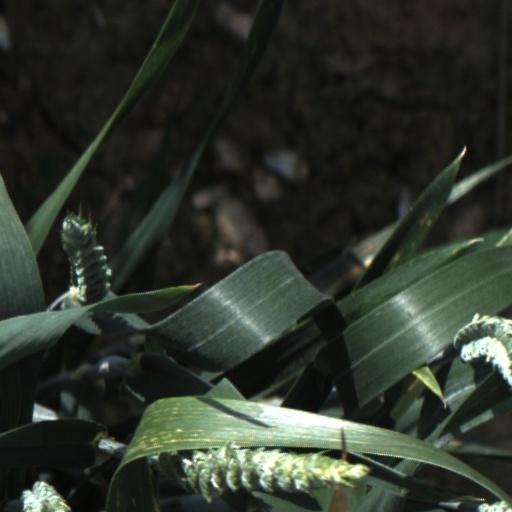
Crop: wheat